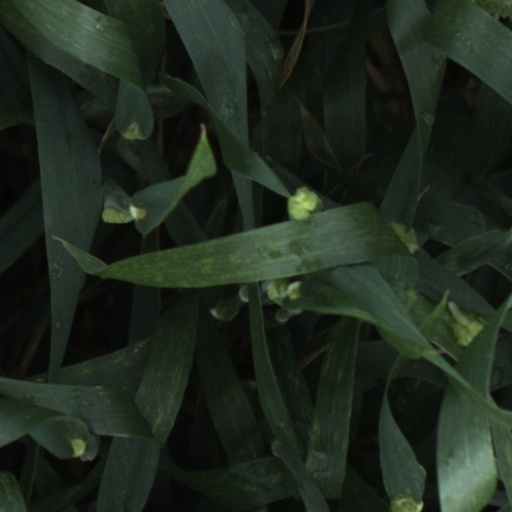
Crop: wheat